Lepidium draba

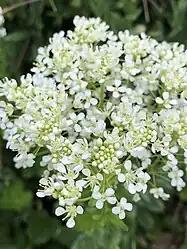

Hoary cress was traditionally used for medicinal purposes, including anti-inflammatory and antibacterial treatments.